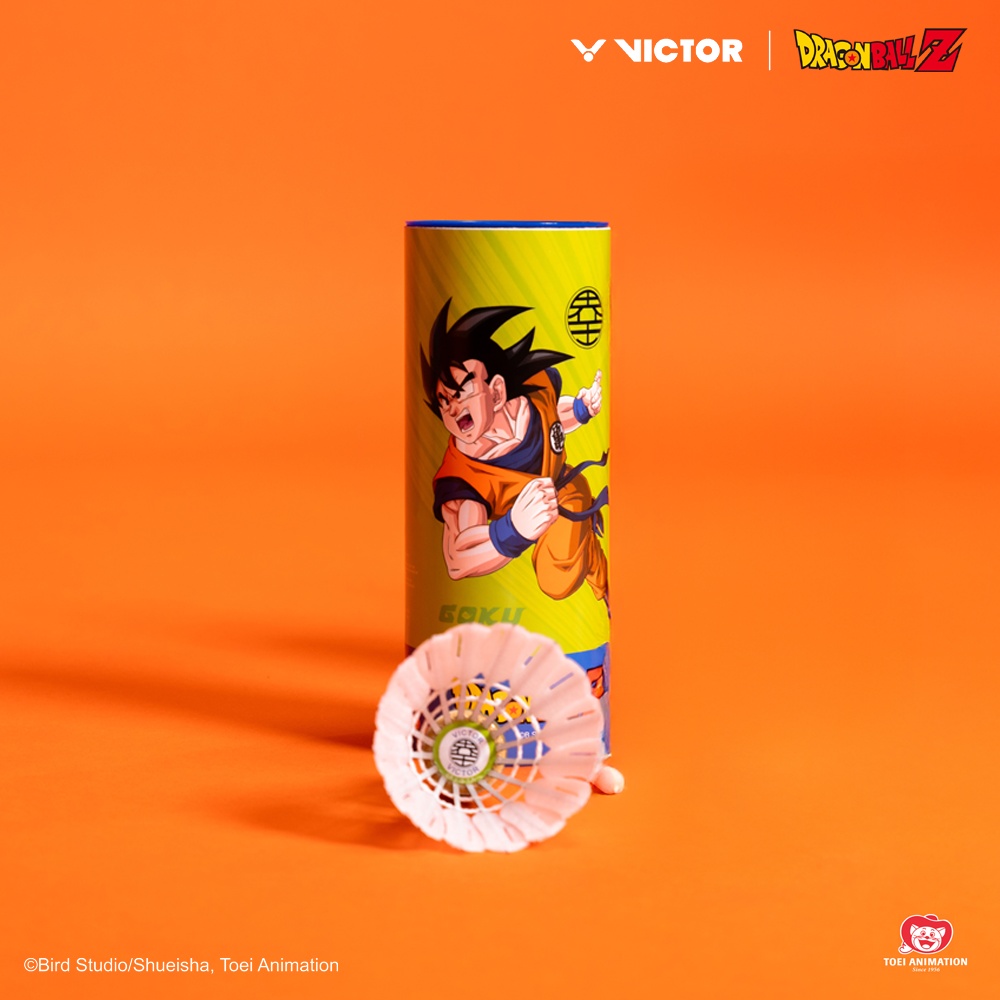
Victor x Dragon Ball Z Goku New CarbonSonic NCS Synthetic Shuttlecocks NCS-DBZ-G (Apple Green)
Brought to you by @Badminton Insight Victor x Dragon Ball Z Goku NCS Synthetic Shuttlecocks NCS-DBZ-G (Apple Green) VICTOR x Dragon Ball Z Collection makes its epic return. Unleash your inner power, awaken your battle spirit — become the ultimate Super Saiyan warrior! Crafted with high-strength Carbon Fiber stems and aerodynamic synthetic feathers, #NCS delivers the perfect balance in synthetic shuttlecock performance. It features stable flight, incredible durability, distinctive crisp hitting sounds, and resistance to both dryness and humidity. NCS typically lasts rallies of over 100 mid-to-long-range shots, proving its exceptional durability surpassing many feather shuttlecocks. Packaging 1/4 doz (3 pcs) Skirt Composite Carbon fiber material Head Material Composite cork Feather Material LDPE
Brand: Victor
Category: Sporting Goods > Outdoor Recreation > Outdoor Games > Badminton > Shuttlecocks > Synthetic Shuttlecocks